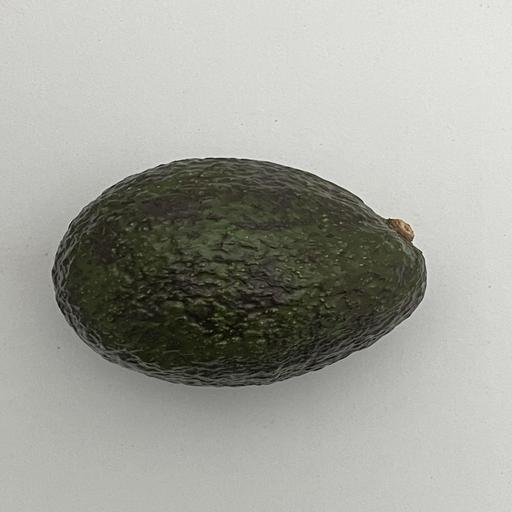
Crop type: Avocado